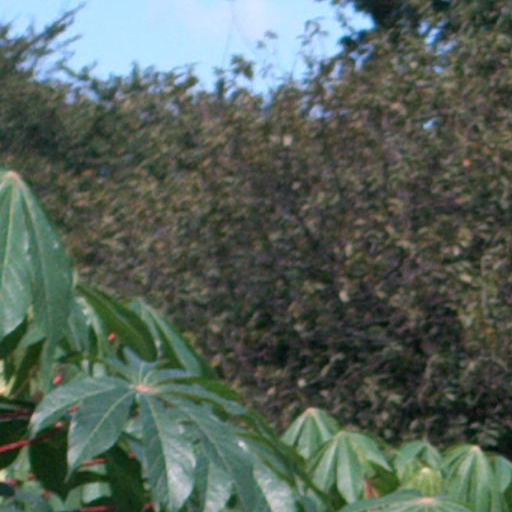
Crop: cassava